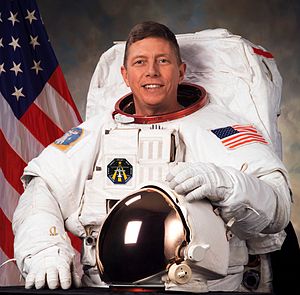
Michael Fossum
Michael Edward Fossum er NASA-astronaut og har fløjet to rumfærge-missioner.